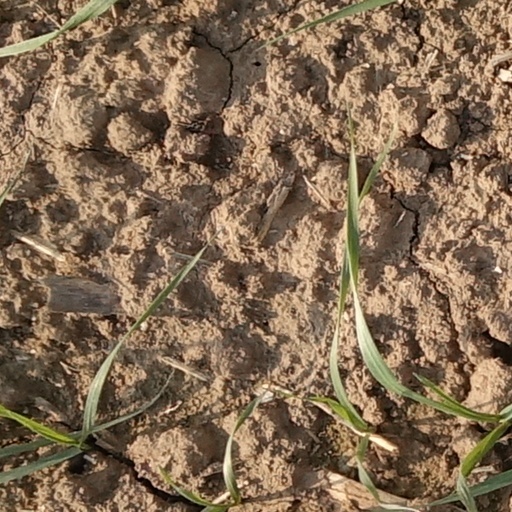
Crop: wheat